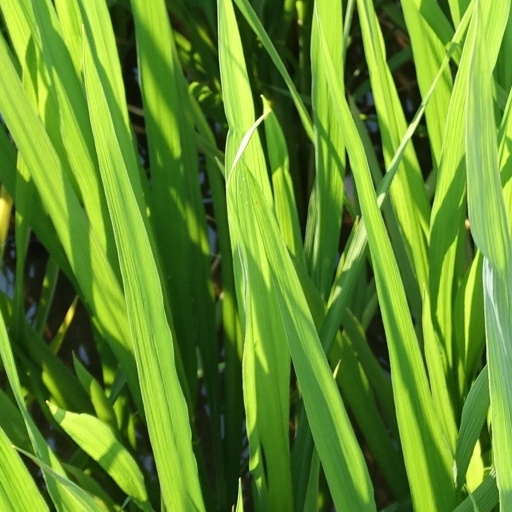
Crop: rice